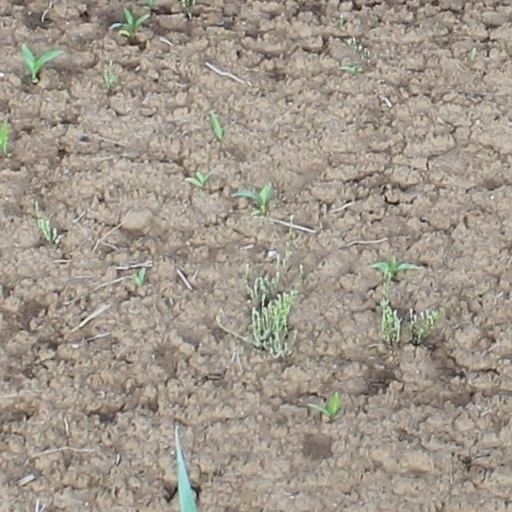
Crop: wheat